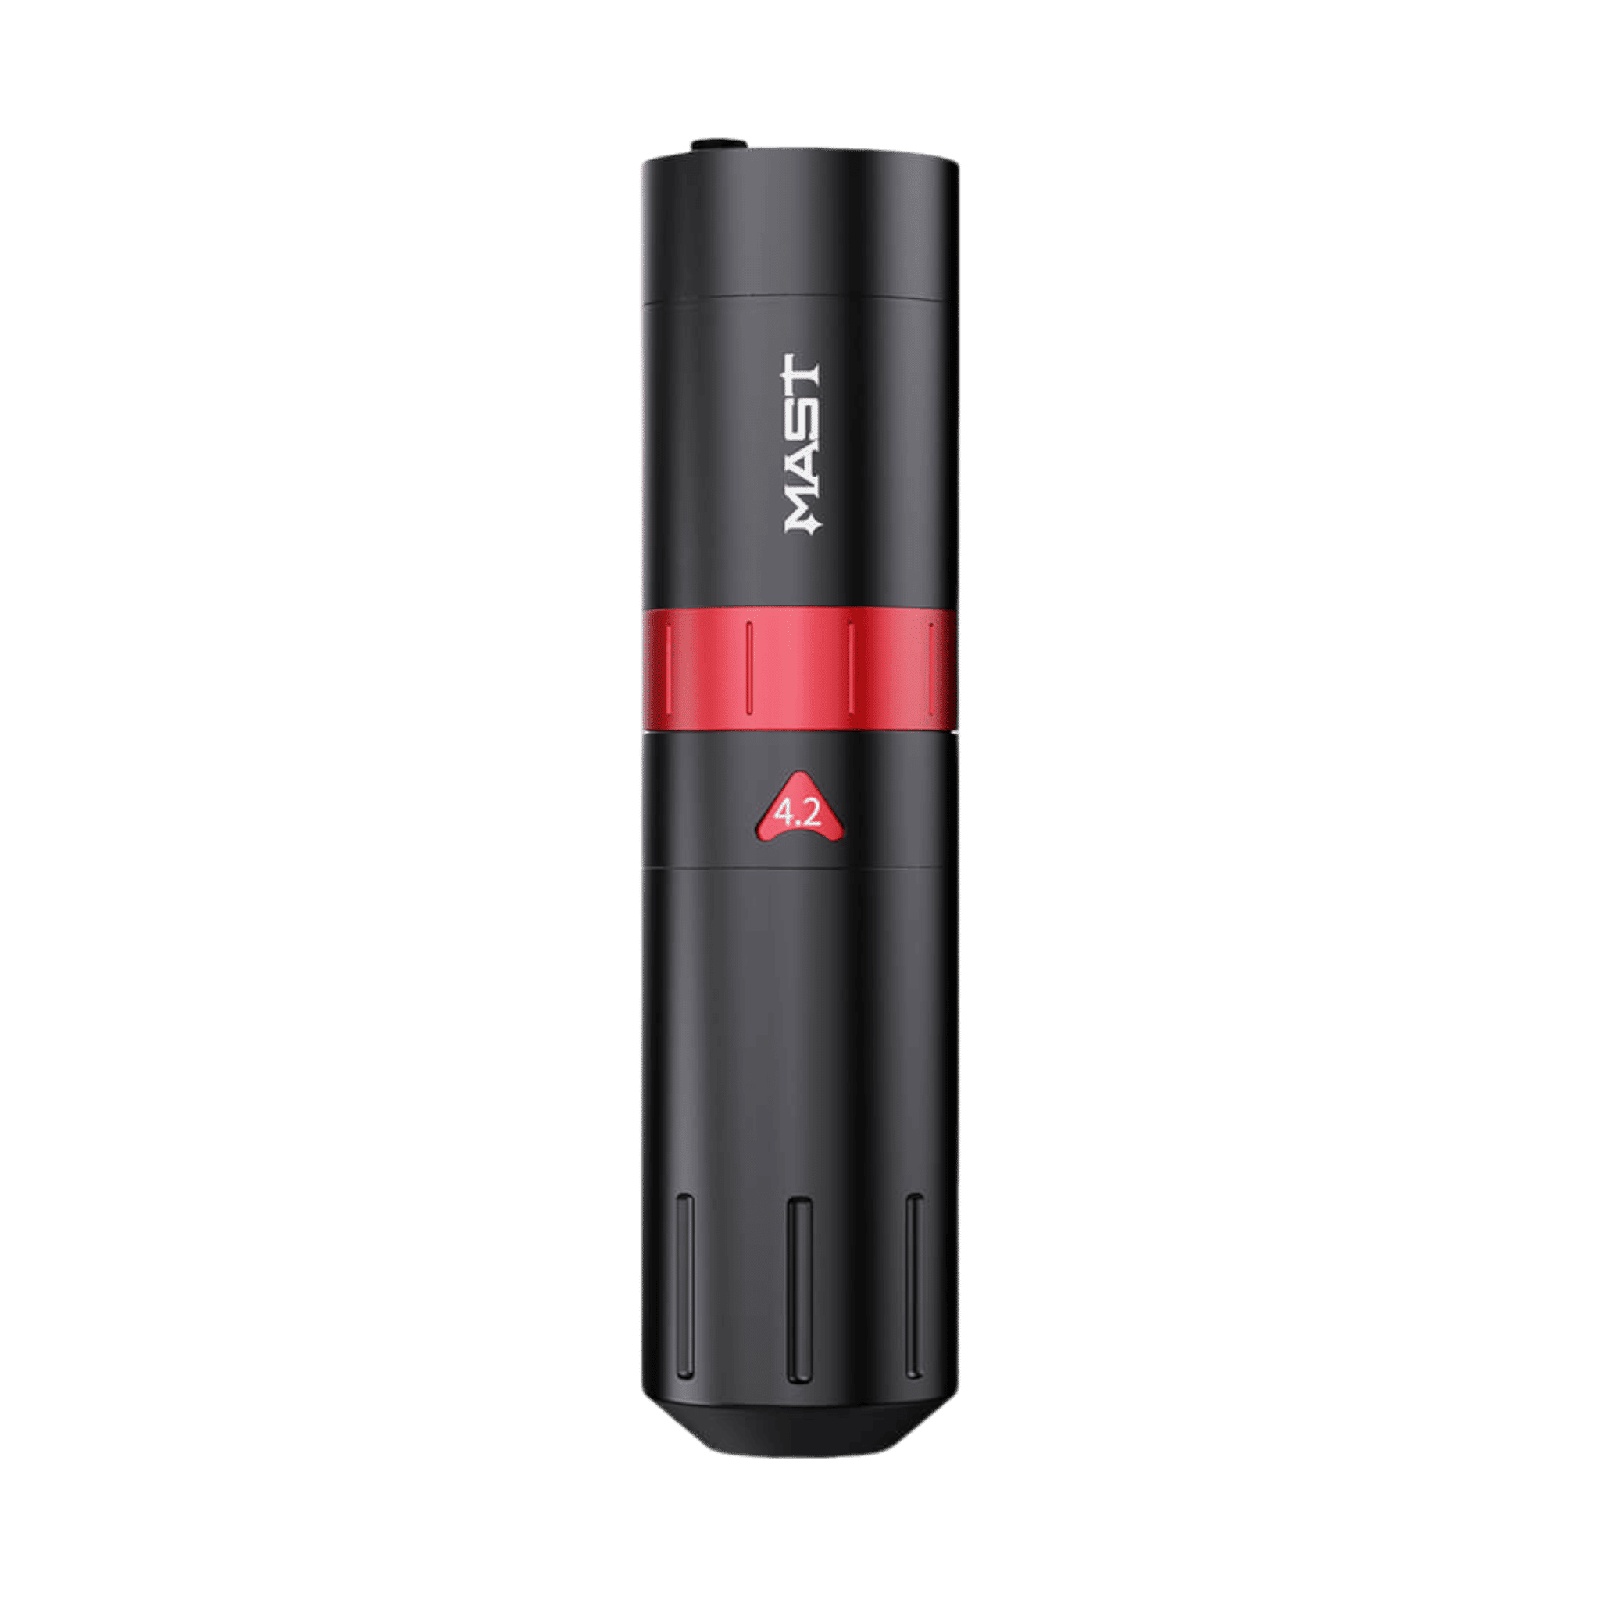
Dragonhawk Mast Flip 2 Tattoo Machine
Il Dragonhawk Mast Flip 2 è una macchinetta wireless con motore coreless e 6 lunghezze di stroke regolabili, progettata per tatuatori professionisti. Ideale per linee, sfumature e riempimenti colore, offre precisione e flessibilità in ogni stile di tatuaggio​
Brand: DRAGONHAWK
Category: Business & Industrial > Piercing & Tattooing > Tattooing Supplies > Tattooing Machines > Pen Tattooing Machines